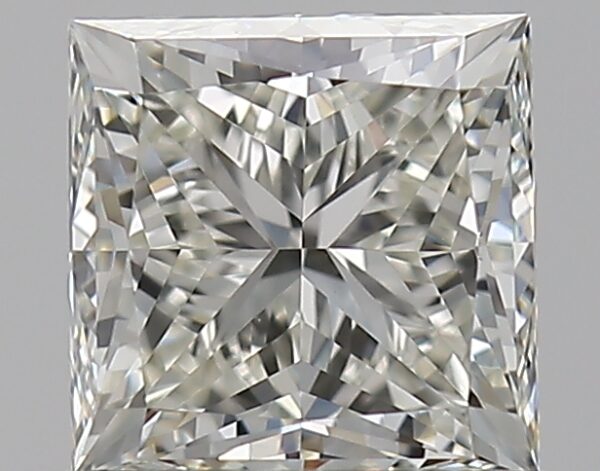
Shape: princess
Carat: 0.7
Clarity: VVS2
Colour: J
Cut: VG
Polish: EX
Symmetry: VG
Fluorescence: N
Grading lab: GIA
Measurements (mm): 4.66 x 4.65 x 3.47